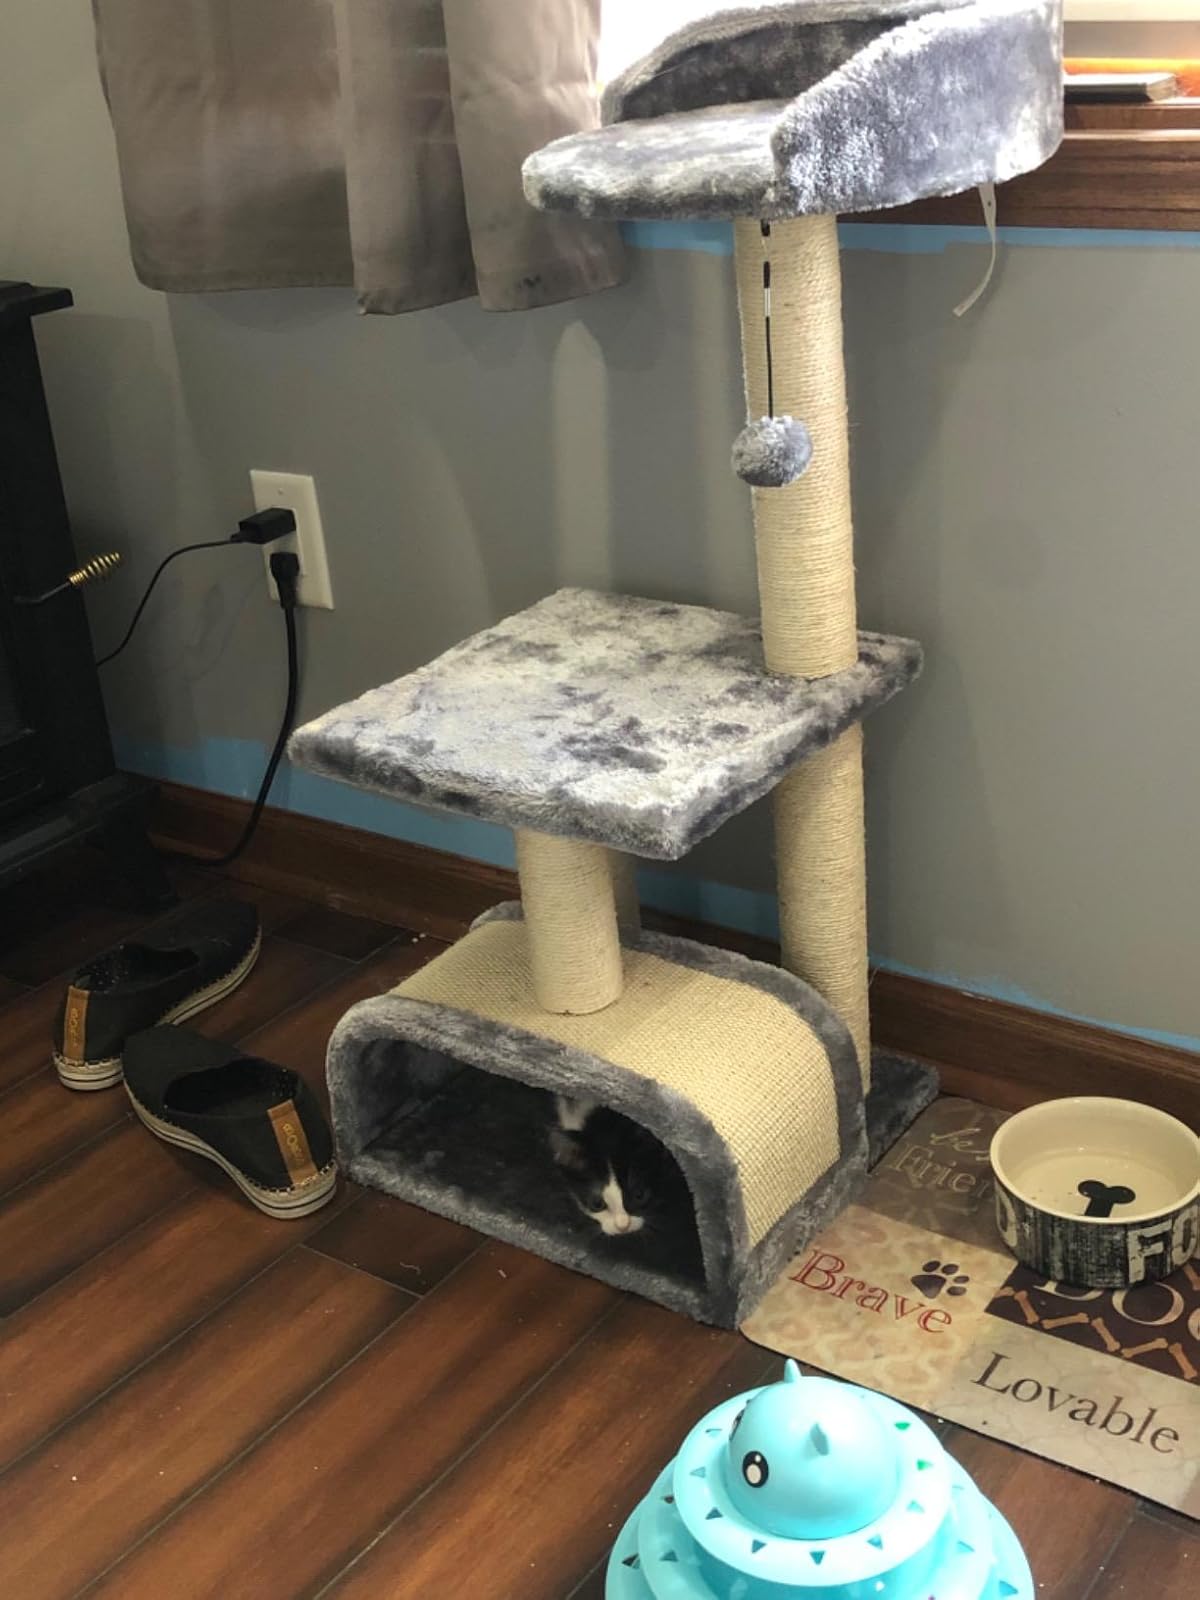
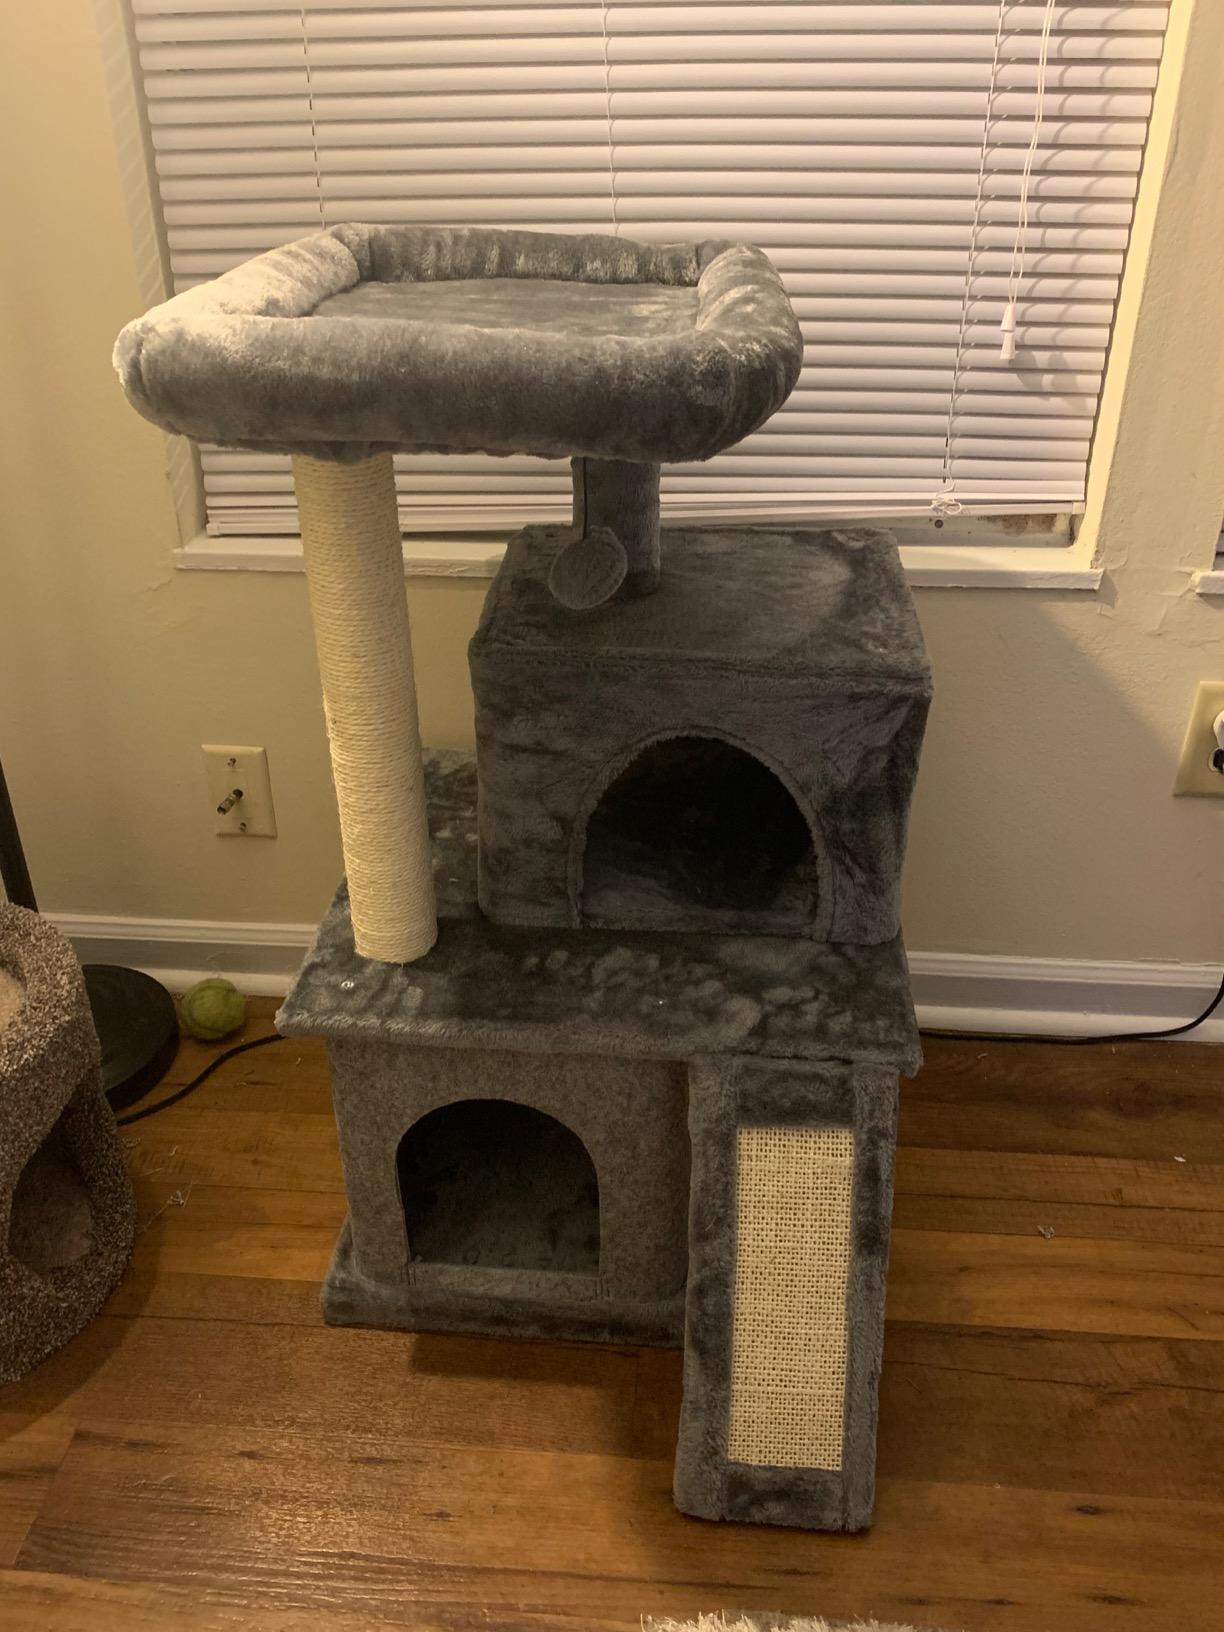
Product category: items_cat tree
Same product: no